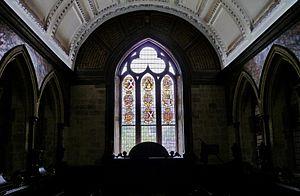
Peinture sur verre en Petworth House